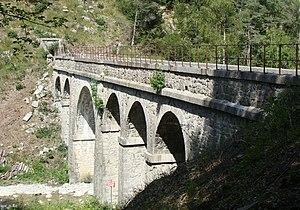
L'aqueduc vu de l'aval rive gauche, avant travaux. Un premier nettoyage des abords a fait apparaître la détérioration de l'avant-pont rive droite.
Forest-Saint-Julien est une commune française située dans le département des Hautes-Alpes en région Provence-Alpes-Côte d'Azur.
Chabottes est une commune française située dans le département des Hautes-Alpes, en région Provence-Alpes-Côte d'Azur.
La route nationale 544 était une route nationale française reliant Gap à Orcières, dans le département des Hautes-Alpes. La RN 544 a été créée le 1ᵉʳ octobre 1930 par transformation du GC 13 des Hautes-Alpes. À la suite de la réforme de 1972, elle a été déclassée en route départementale 944 en deux étapes : le 1ᵉʳ avril 1973 entre la RN 85 et le CD 114 et le 1ᵉʳ janvier 1974 entre le CD 114 et Orcières.
L'Aqueduc des Gorges est un pont-canal construit au XIXᵉ siècle pour permettre au canal de Pont-du-Fossé de traverser l'étroit vallon du ruisseau d'Ancelle, dans le moyen Champsaur. Abandonné dans les années 1970, et menaçant ruine, il a été restauré dans les années 2010, et constitue un des éléments patrimoniaux majeurs du Champsaur.
Le Champsaur est la haute vallée de la rivière Drac, affluent de l'Isère, depuis sa source, ou plutôt ses sources, au sud du massif des Écrins, jusqu'à sa sortie du département des Hautes-Alpes, à l'entrée du lac du Sautet.